Arthur Friedenreich

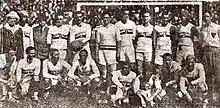
SPFC squad featuring Arthur Friedenreich in 1931

In his early career, Friedenreich played with several clubs, such as Germânia, Mackenzie, and Ypiranga, until he found a long-lasting home with CA Paulistano, a top Brazilian club, with whom he played for 12 years, from 1917 until 1929, when the club was disbanded. He was the top scorer in the Campeonato Paulista in 1912, 1914, 1917, 1918, 1919, 1921, 1927 and 1929. In total, he scored 102 goals in 124 official matches, which results in a ratio of 0,82 goals per game, the second-highest among players with at least 50 matches for the club, only behind Waldemar de Brito's ratio of 1,09. Notably, on 16 September 1928, he scored a 7-goal haul in a 9–0 trashing of União Lapa, breaking the record for the most goals in a single Campeonato Paulista match at the time.